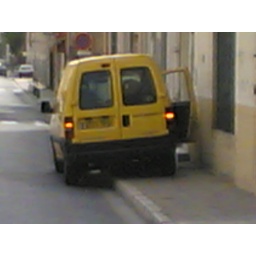
Park where you like, when you like with a yellow van in France